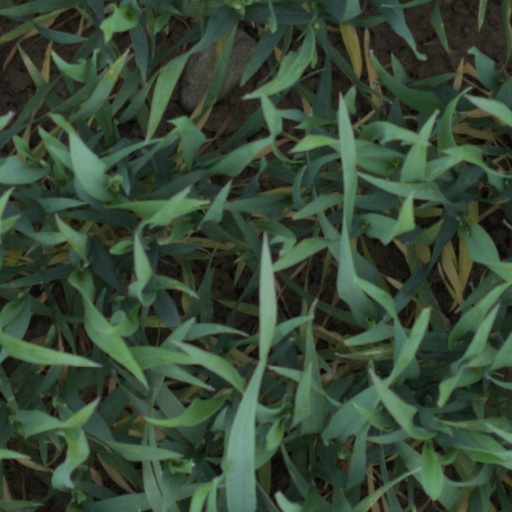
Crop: wheat